Robert Bigelow

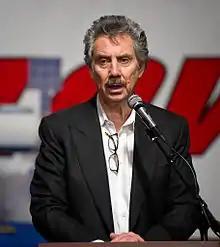
Bigelow in 2011

Robert Thomas Bigelow (born May 12, 1944) is an American businessman. He owns Budget Suites of America and is the founder of Bigelow Aerospace.